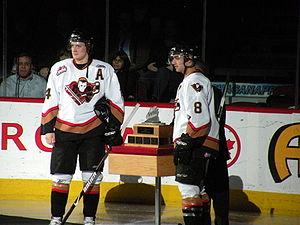
Carson McMillan est un joueur de hockey sur glace professionnel canadien.